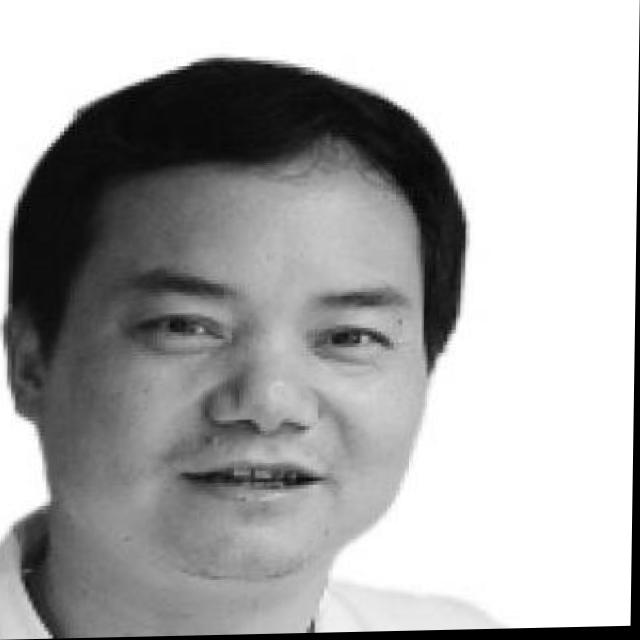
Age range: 45-64